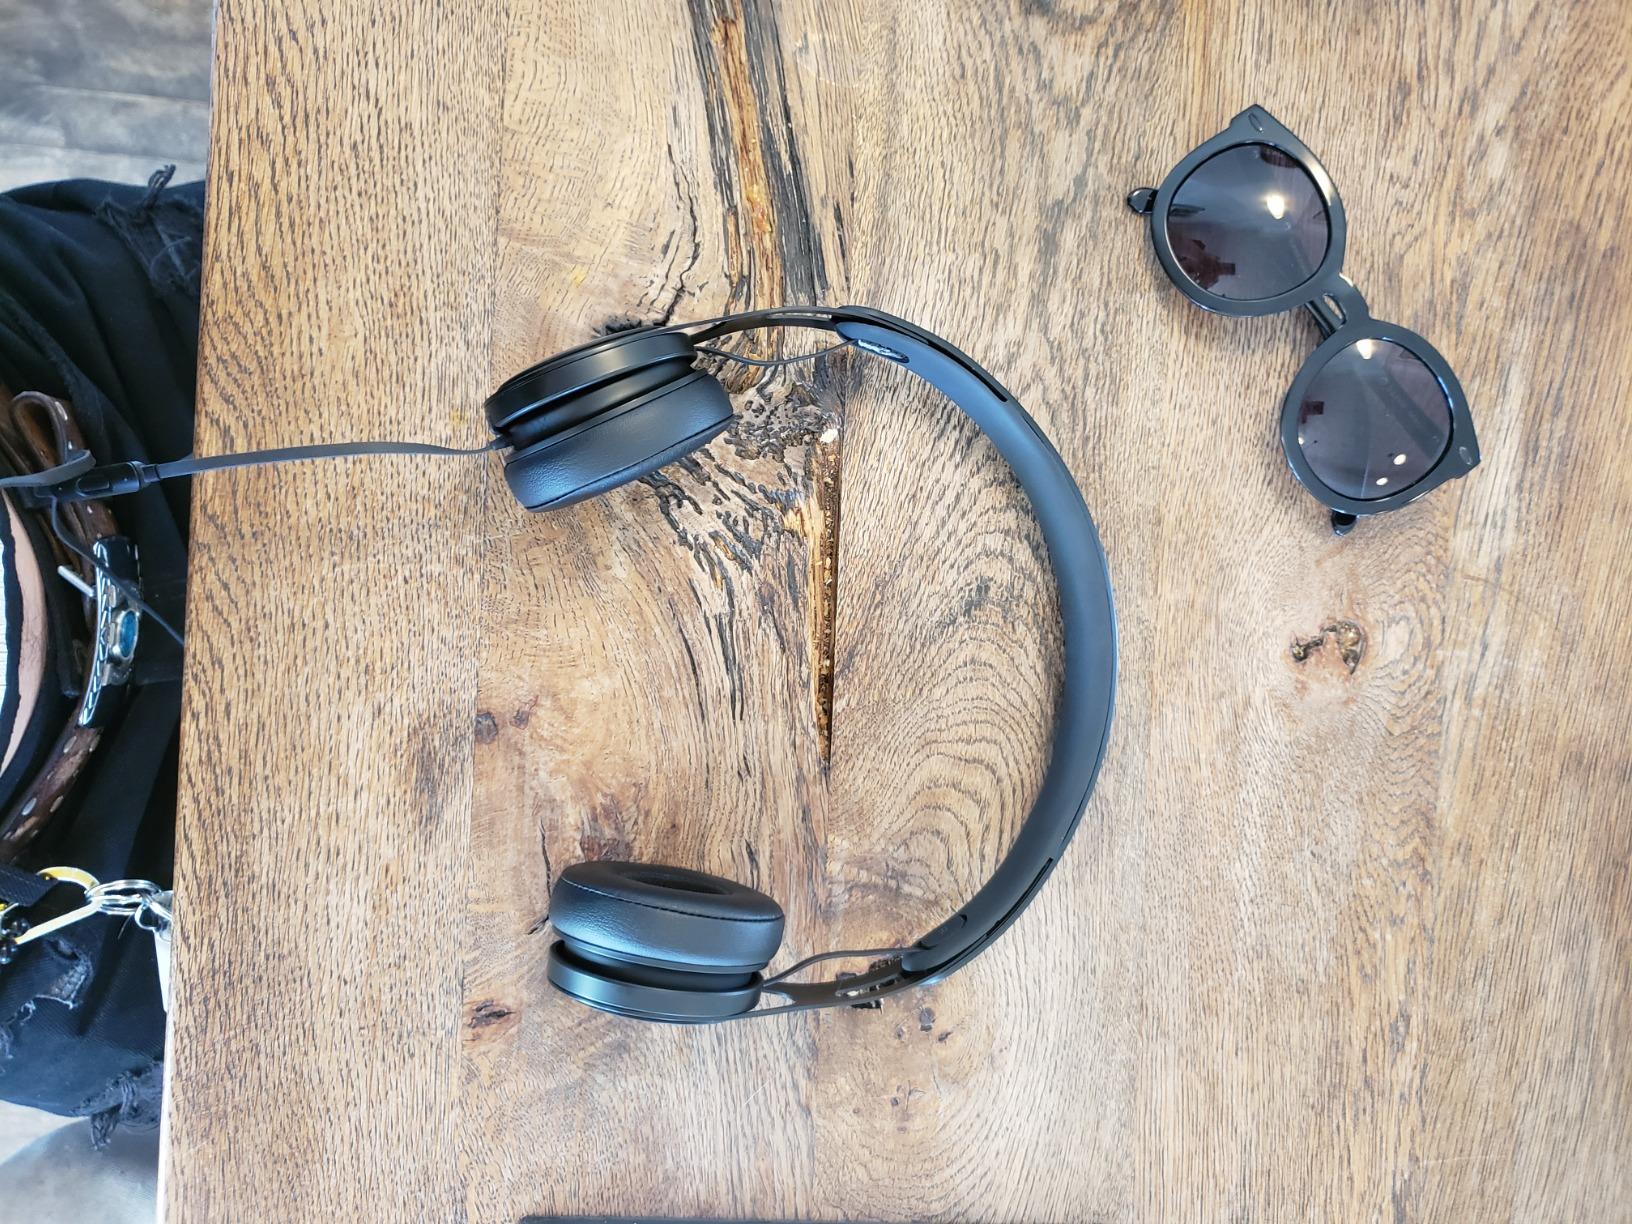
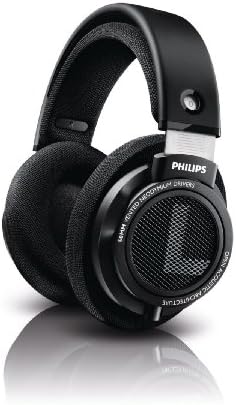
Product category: headphones
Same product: no